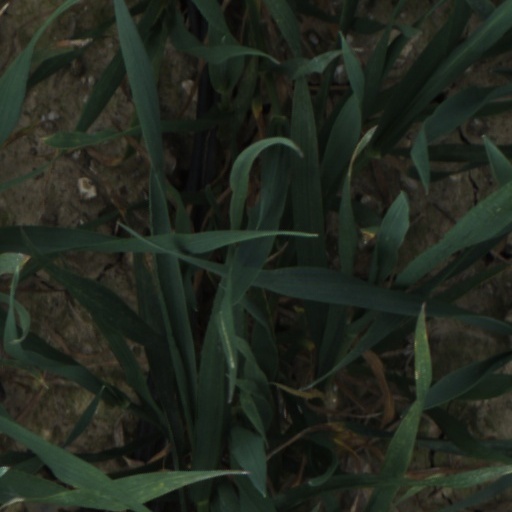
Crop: wheat